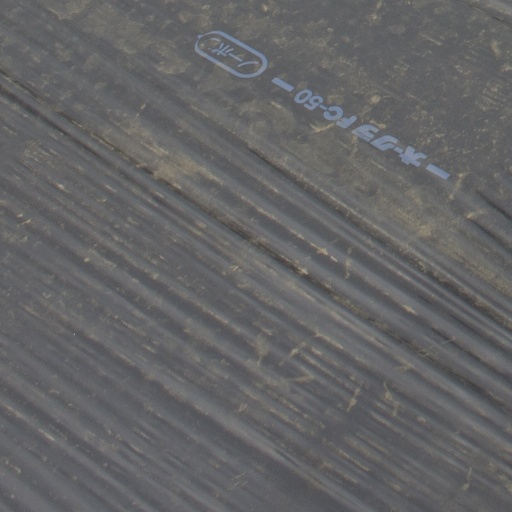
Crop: Jerusalem artichoke